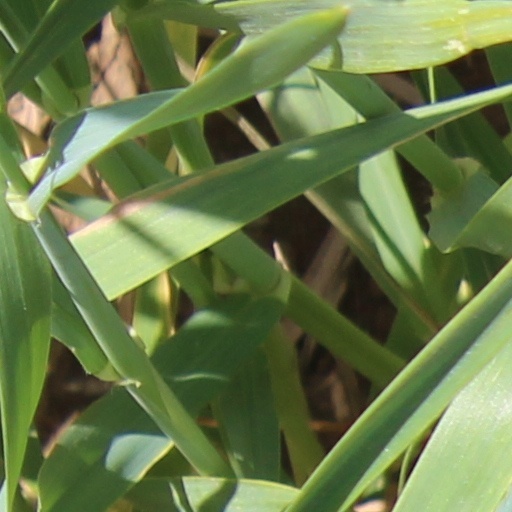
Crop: wheat